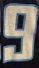
Number: 9